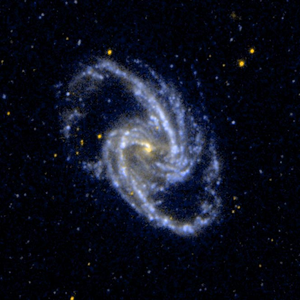
Voici une liste de galaxies spirales notables, classée en fonction de leur nom, de la constellation hôte, de la magnitude apparente et de la classification morphologique des galaxies.
NGC 1365 est une grande galaxie spirale barrée de grand style située dans la constellation du Fourneau, à environ 75 millions d'années-lumière de la Voie lactée. Elle a été découverte par l'astronome australien James Dunlop en 1826.